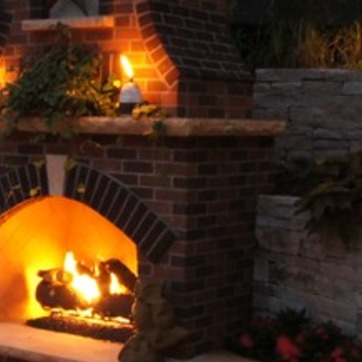
Material: brick